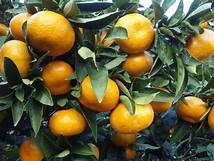
Label: mandarine